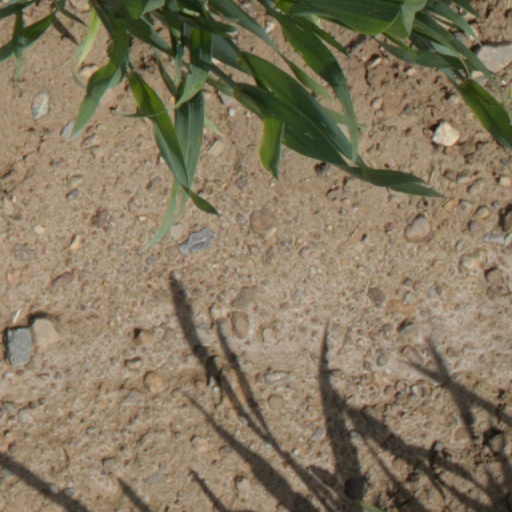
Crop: wheat